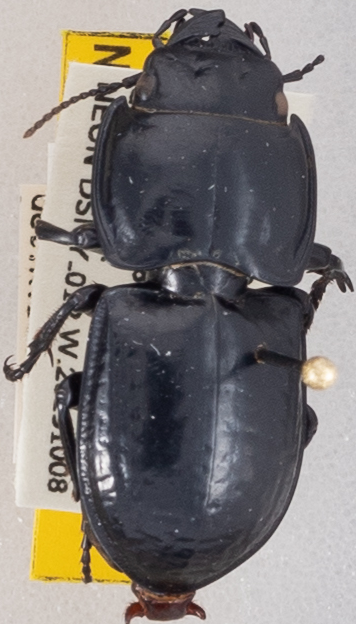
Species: Pasimachus sublaevis
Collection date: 2019-10-08
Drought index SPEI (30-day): -2.09
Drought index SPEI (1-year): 0.184
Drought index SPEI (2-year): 0.8